Räşit Wahapov

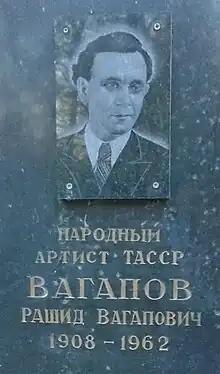
Gravestone in Kazan, Tatarstan.

Räşit Wahap ulı Wahapov (1908–1962) was a Tatar singer (tenor), awarded with People's Artist of TASSR (1957). Wahapov was "one of the most actively and successfully performing Tatar singers in 1940s and enjoyed enormous popularity among a wide listening audience". In Kazan, capital of Tatarstan, a street is named after the singer.